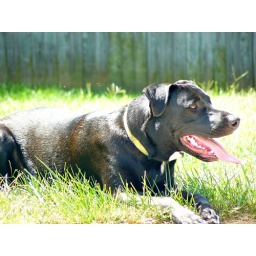
105lb Great dane, pitbull, lab mix named Moose laying in green grass watching, planning his next move.